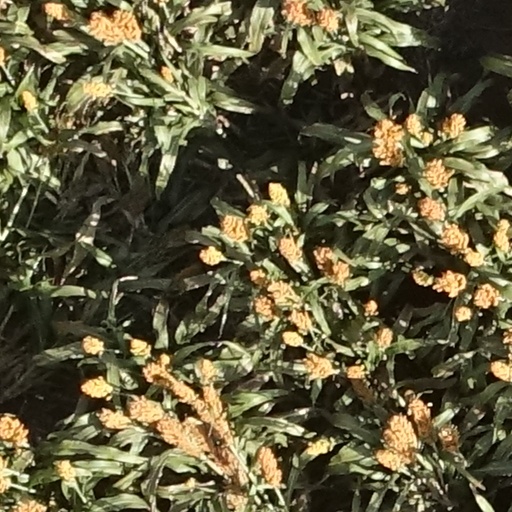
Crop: sorghum